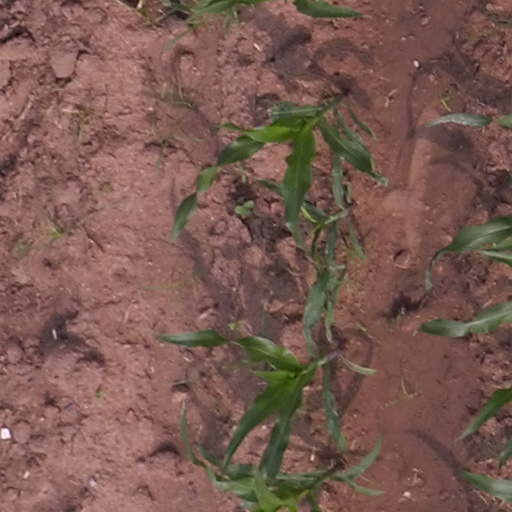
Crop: maize; corn